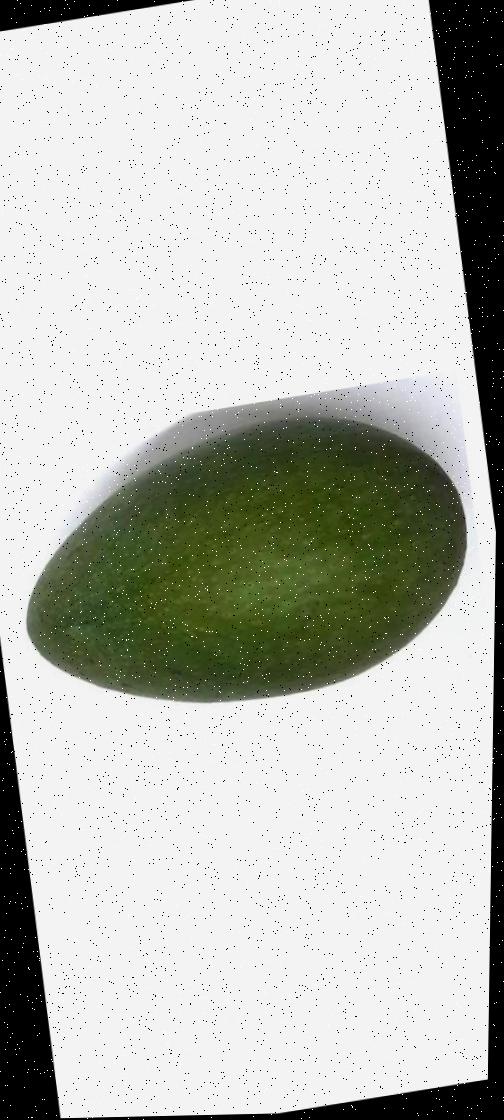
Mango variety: Ashshina Zhinuk